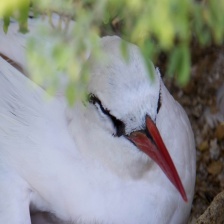
Species: WHITE TAILED TROPIC
Scientific name: PHAETHON LEPTURUS